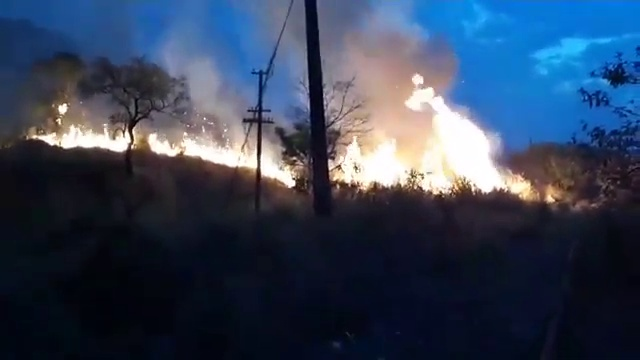
Fire: yes
Smoke: yes